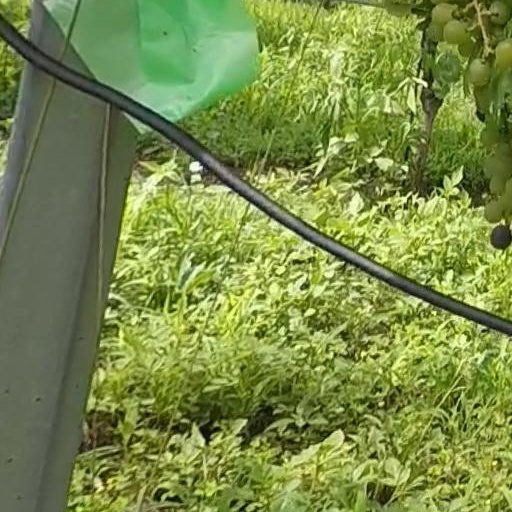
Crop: grape